Norman Bedard

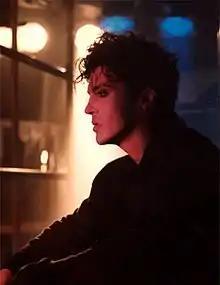
Norman Bedard during his Norman Iceberg days - Circa 1988

Norman Joseph Bédard (born July 30, 1962), also known by the former stage names Norman Iceberg and Norman Joseph, is a Canadian singer-songwriter.